Catherine Bramwell-Booth

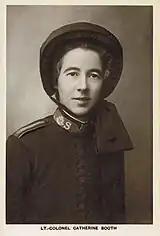
Lt. Col. Catherine Bramwell-Booth in about 1920

In her late teens she became aware of the call to officership but her natural shyness made her reluctant to respond; however, eventually realising that God's power would help her, she added her father's Christian name to her surname and entered the Salvation Army Training College at Clapton in 1903, aged 19. She was a lively cadet with a great sense of fun but she also applied herself to training. Later, as a cadet-sergeant, she was remembered for her individual care of cadets.